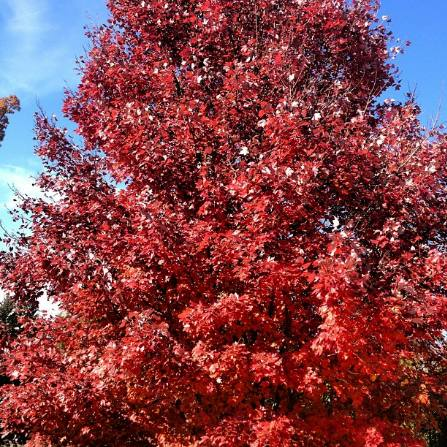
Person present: No